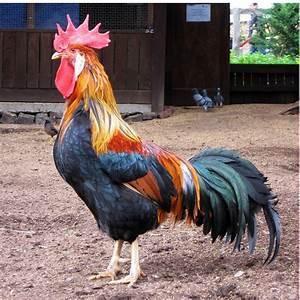
chicken